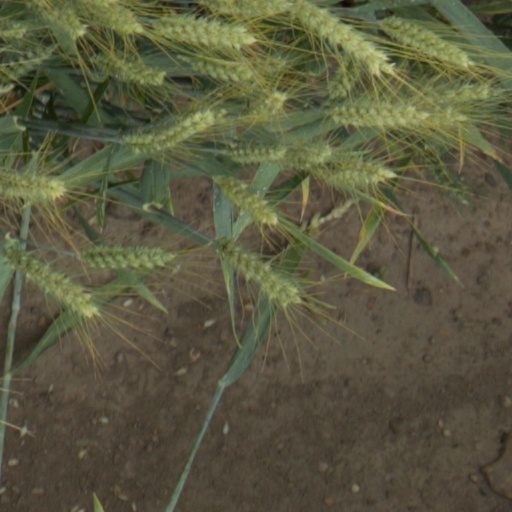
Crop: wheat